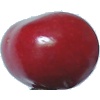
Label: Cherry 2